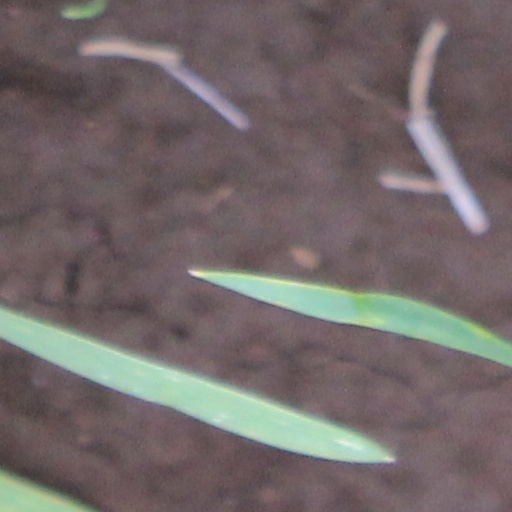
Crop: wheat